Vityaz Ice Hockey Center

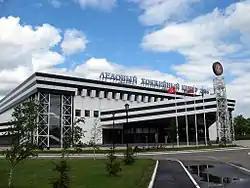
Vityaz Ice Hockey Center in 2007

Vityaz Ice Hockey Center (also Ice Hockey Center 2004) is an indoor sporting arena located in Chekhov, Russia. The capacity of the arena is 3,300 (originally 1,370 until 2008), making it the smallest arena in the Kontinental Hockey League. It is the home arena of the Vityaz Chekhov ice hockey team of the Kontinental Hockey League.